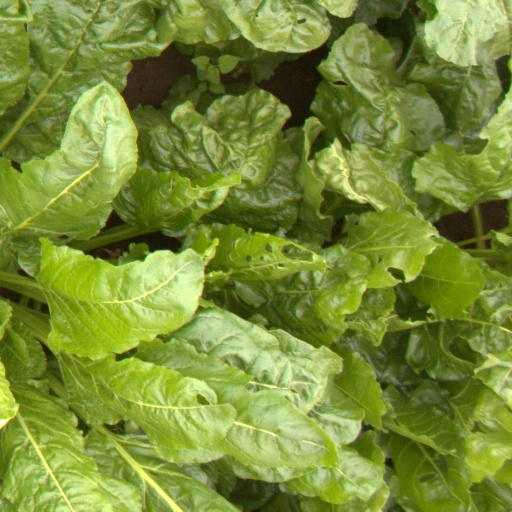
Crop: sugar beet